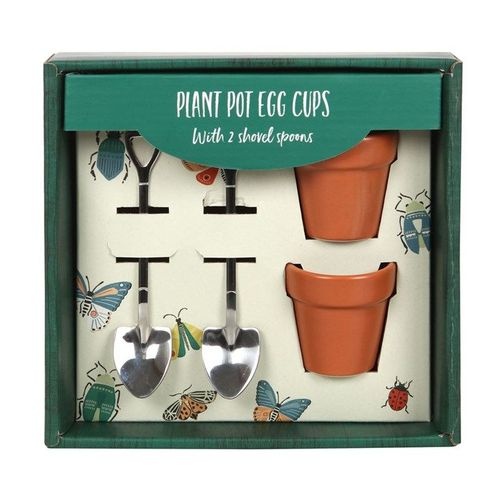
Plant Pot Egg Cup Set with Shovel Spoons
The perfect gift for green-fingered friends and family, this pair of novelty plant pot egg cups and accompanying shovel spoons are not only practical but are sure to become a favourite kitchen essential. A great choice for anyone who loves plants and breakfast. Do not microwave. Dishwasher safe.
Brand: Magickal Moon Direct
Category: Home & Garden > Kitchen & Dining > Tableware > Serveware > Egg Cups